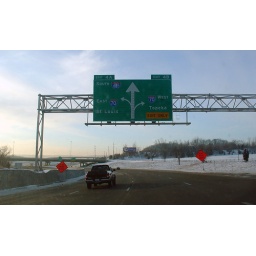
Big green sign on southbound I-635, just before the I-70 Interchange, in Kansas City, Kansas. Saturday 29 December 2007.